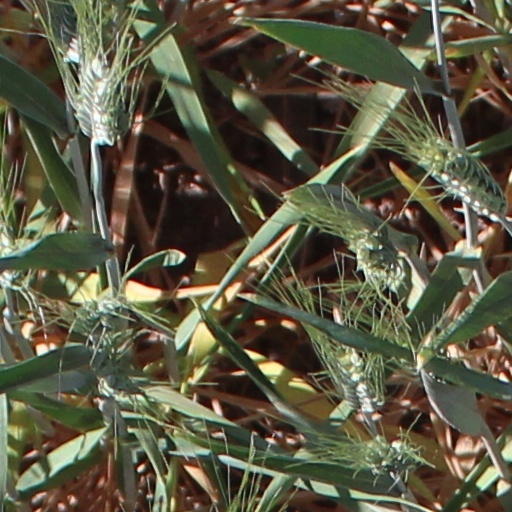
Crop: wheat